Asahigaoka Station (Shimane)

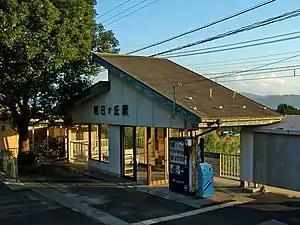
Asahigaoka Station, October 2007

is a passenger railway station located in the city of Matsue, Shimane Prefecture, Japan. It is operated by the private transportation company, Ichibata Electric Railway..